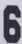
Number: 6